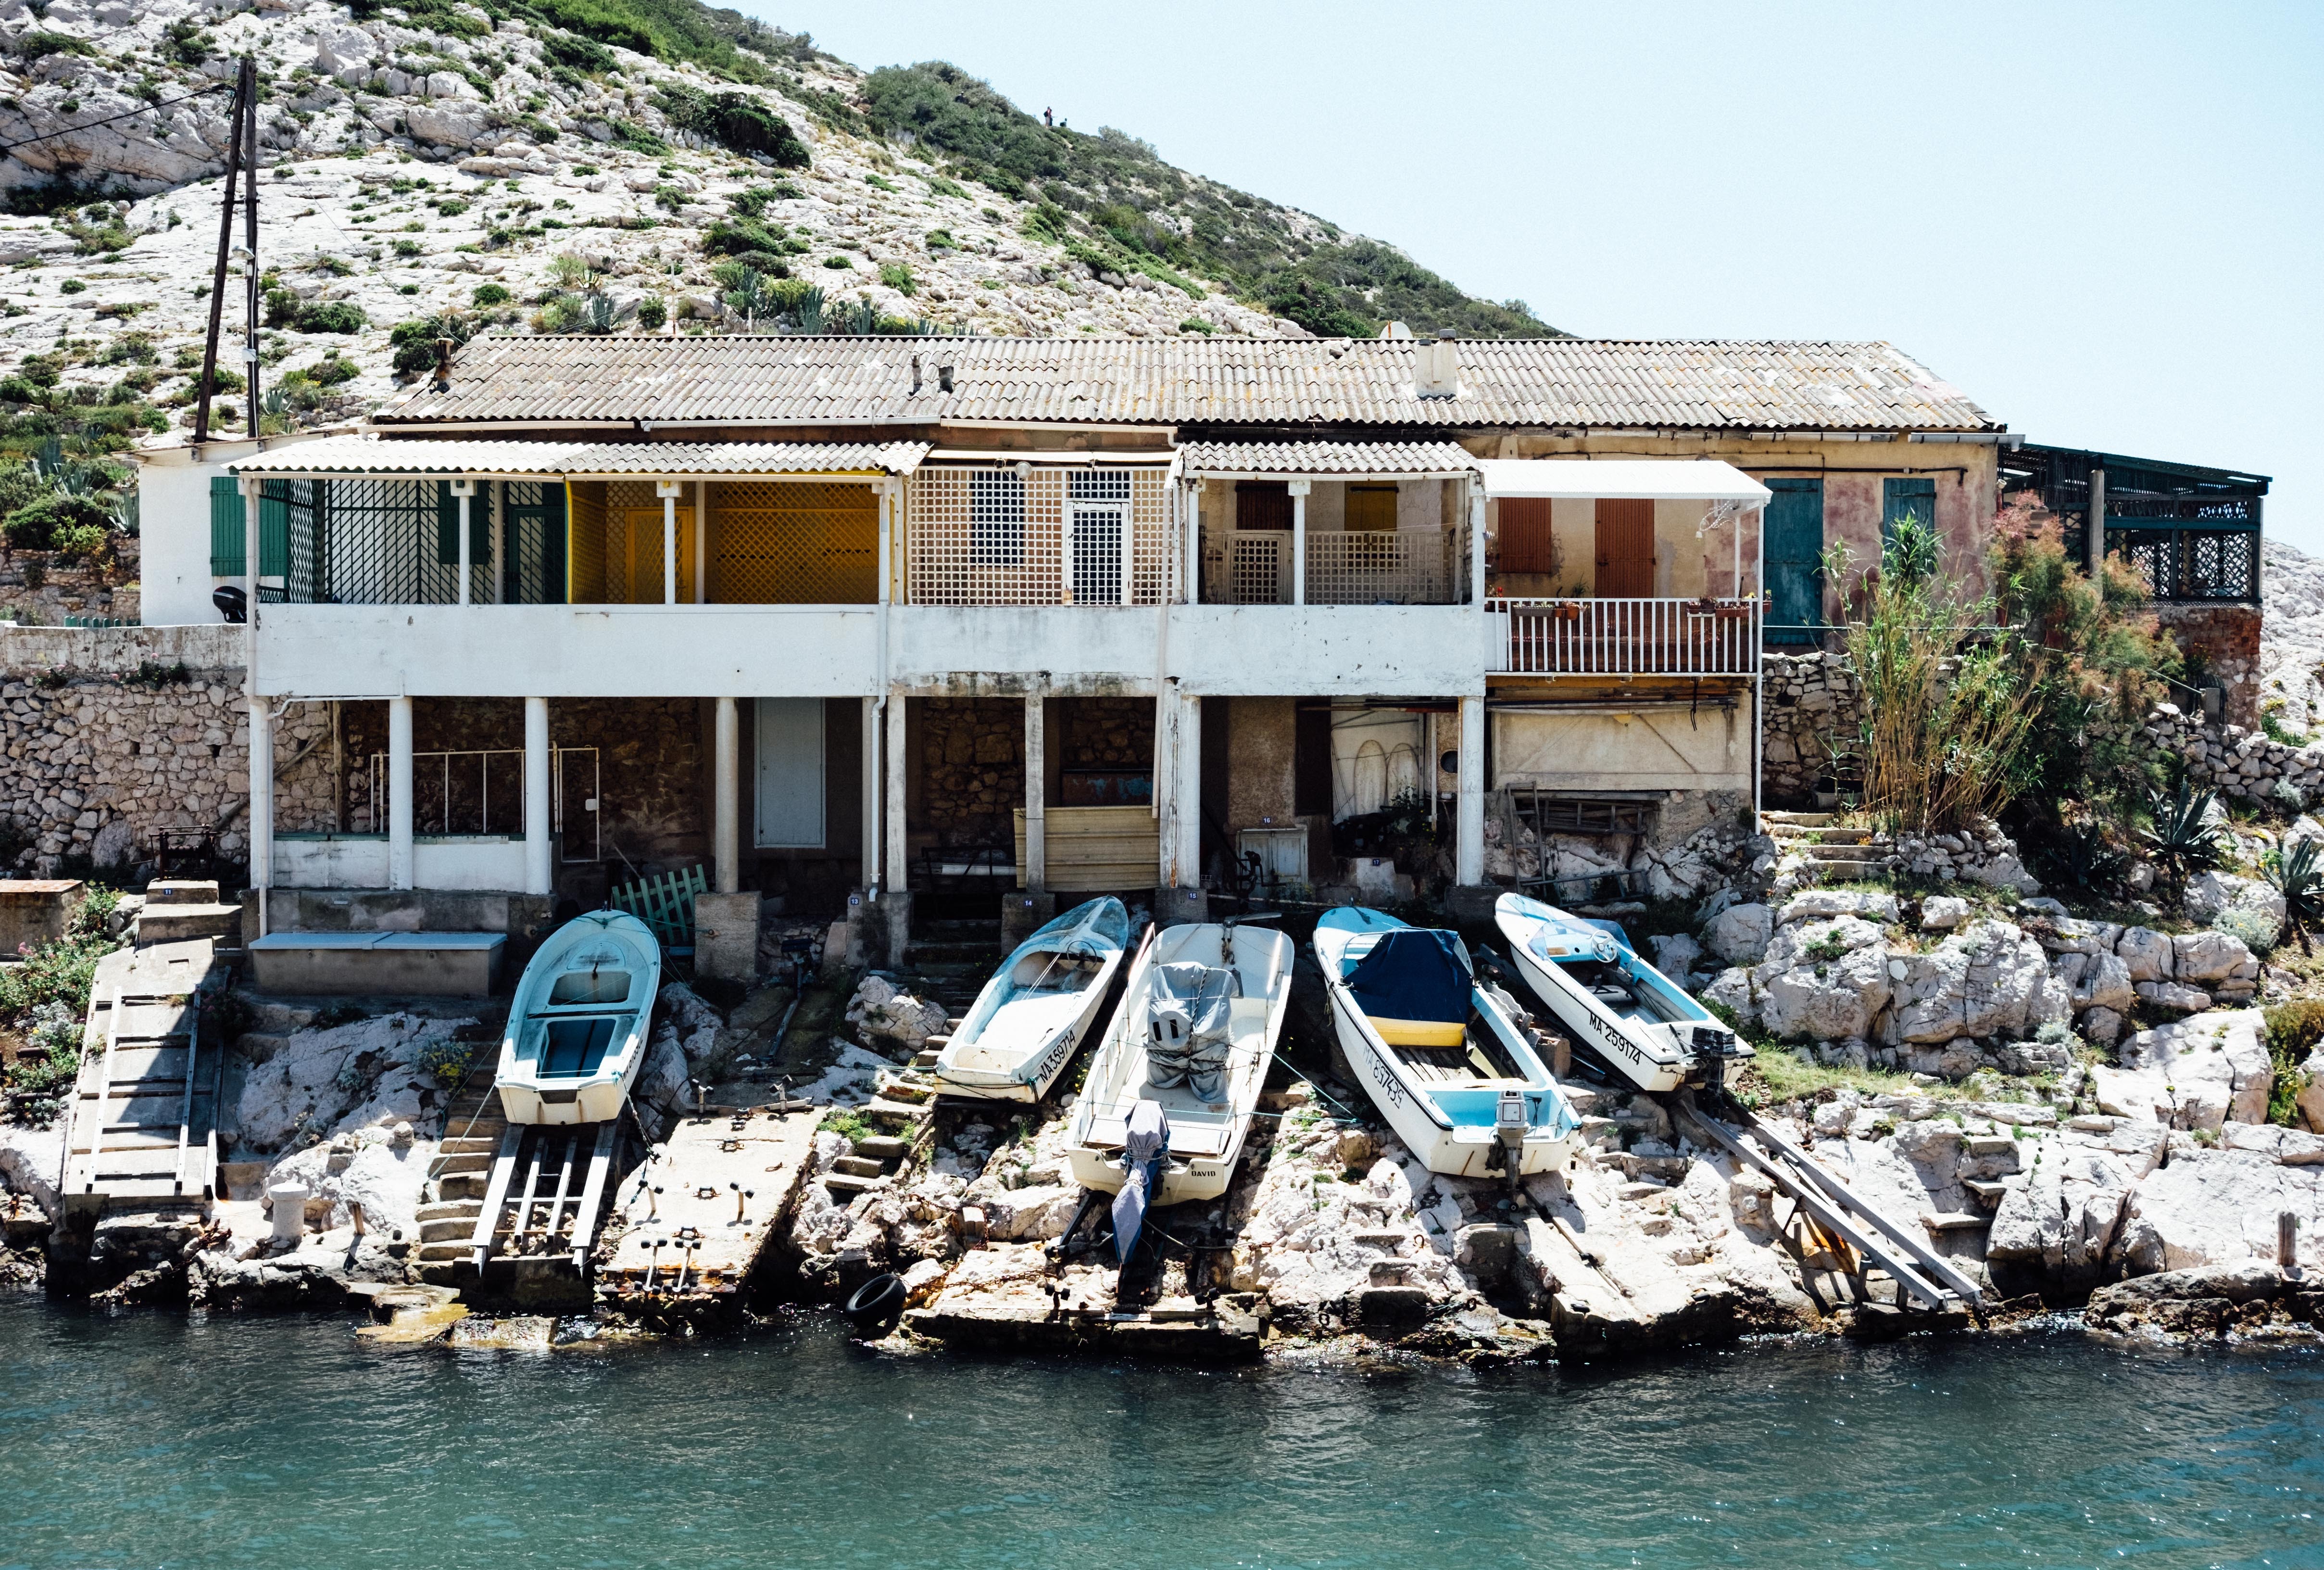
sea, dock, town, vacation, village, bay, marina, resort